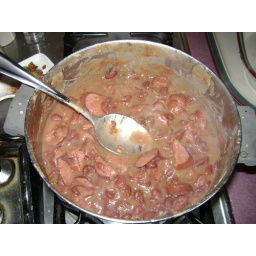
Everything just goes in a pot with enough water to cover it and cooks down.